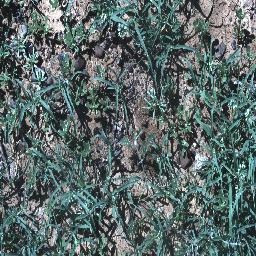
Label: negative